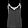
Label: T - shirt / top